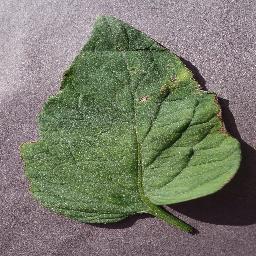
Label: Tomato___Target_Spot